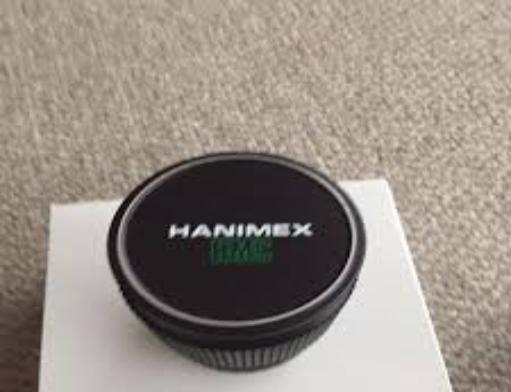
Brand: Hanimex
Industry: Electronic